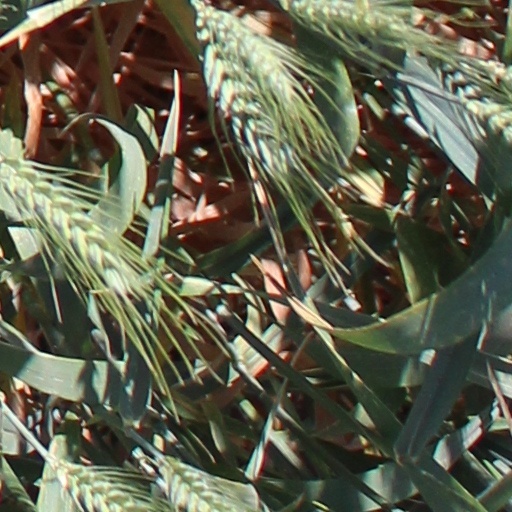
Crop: wheat